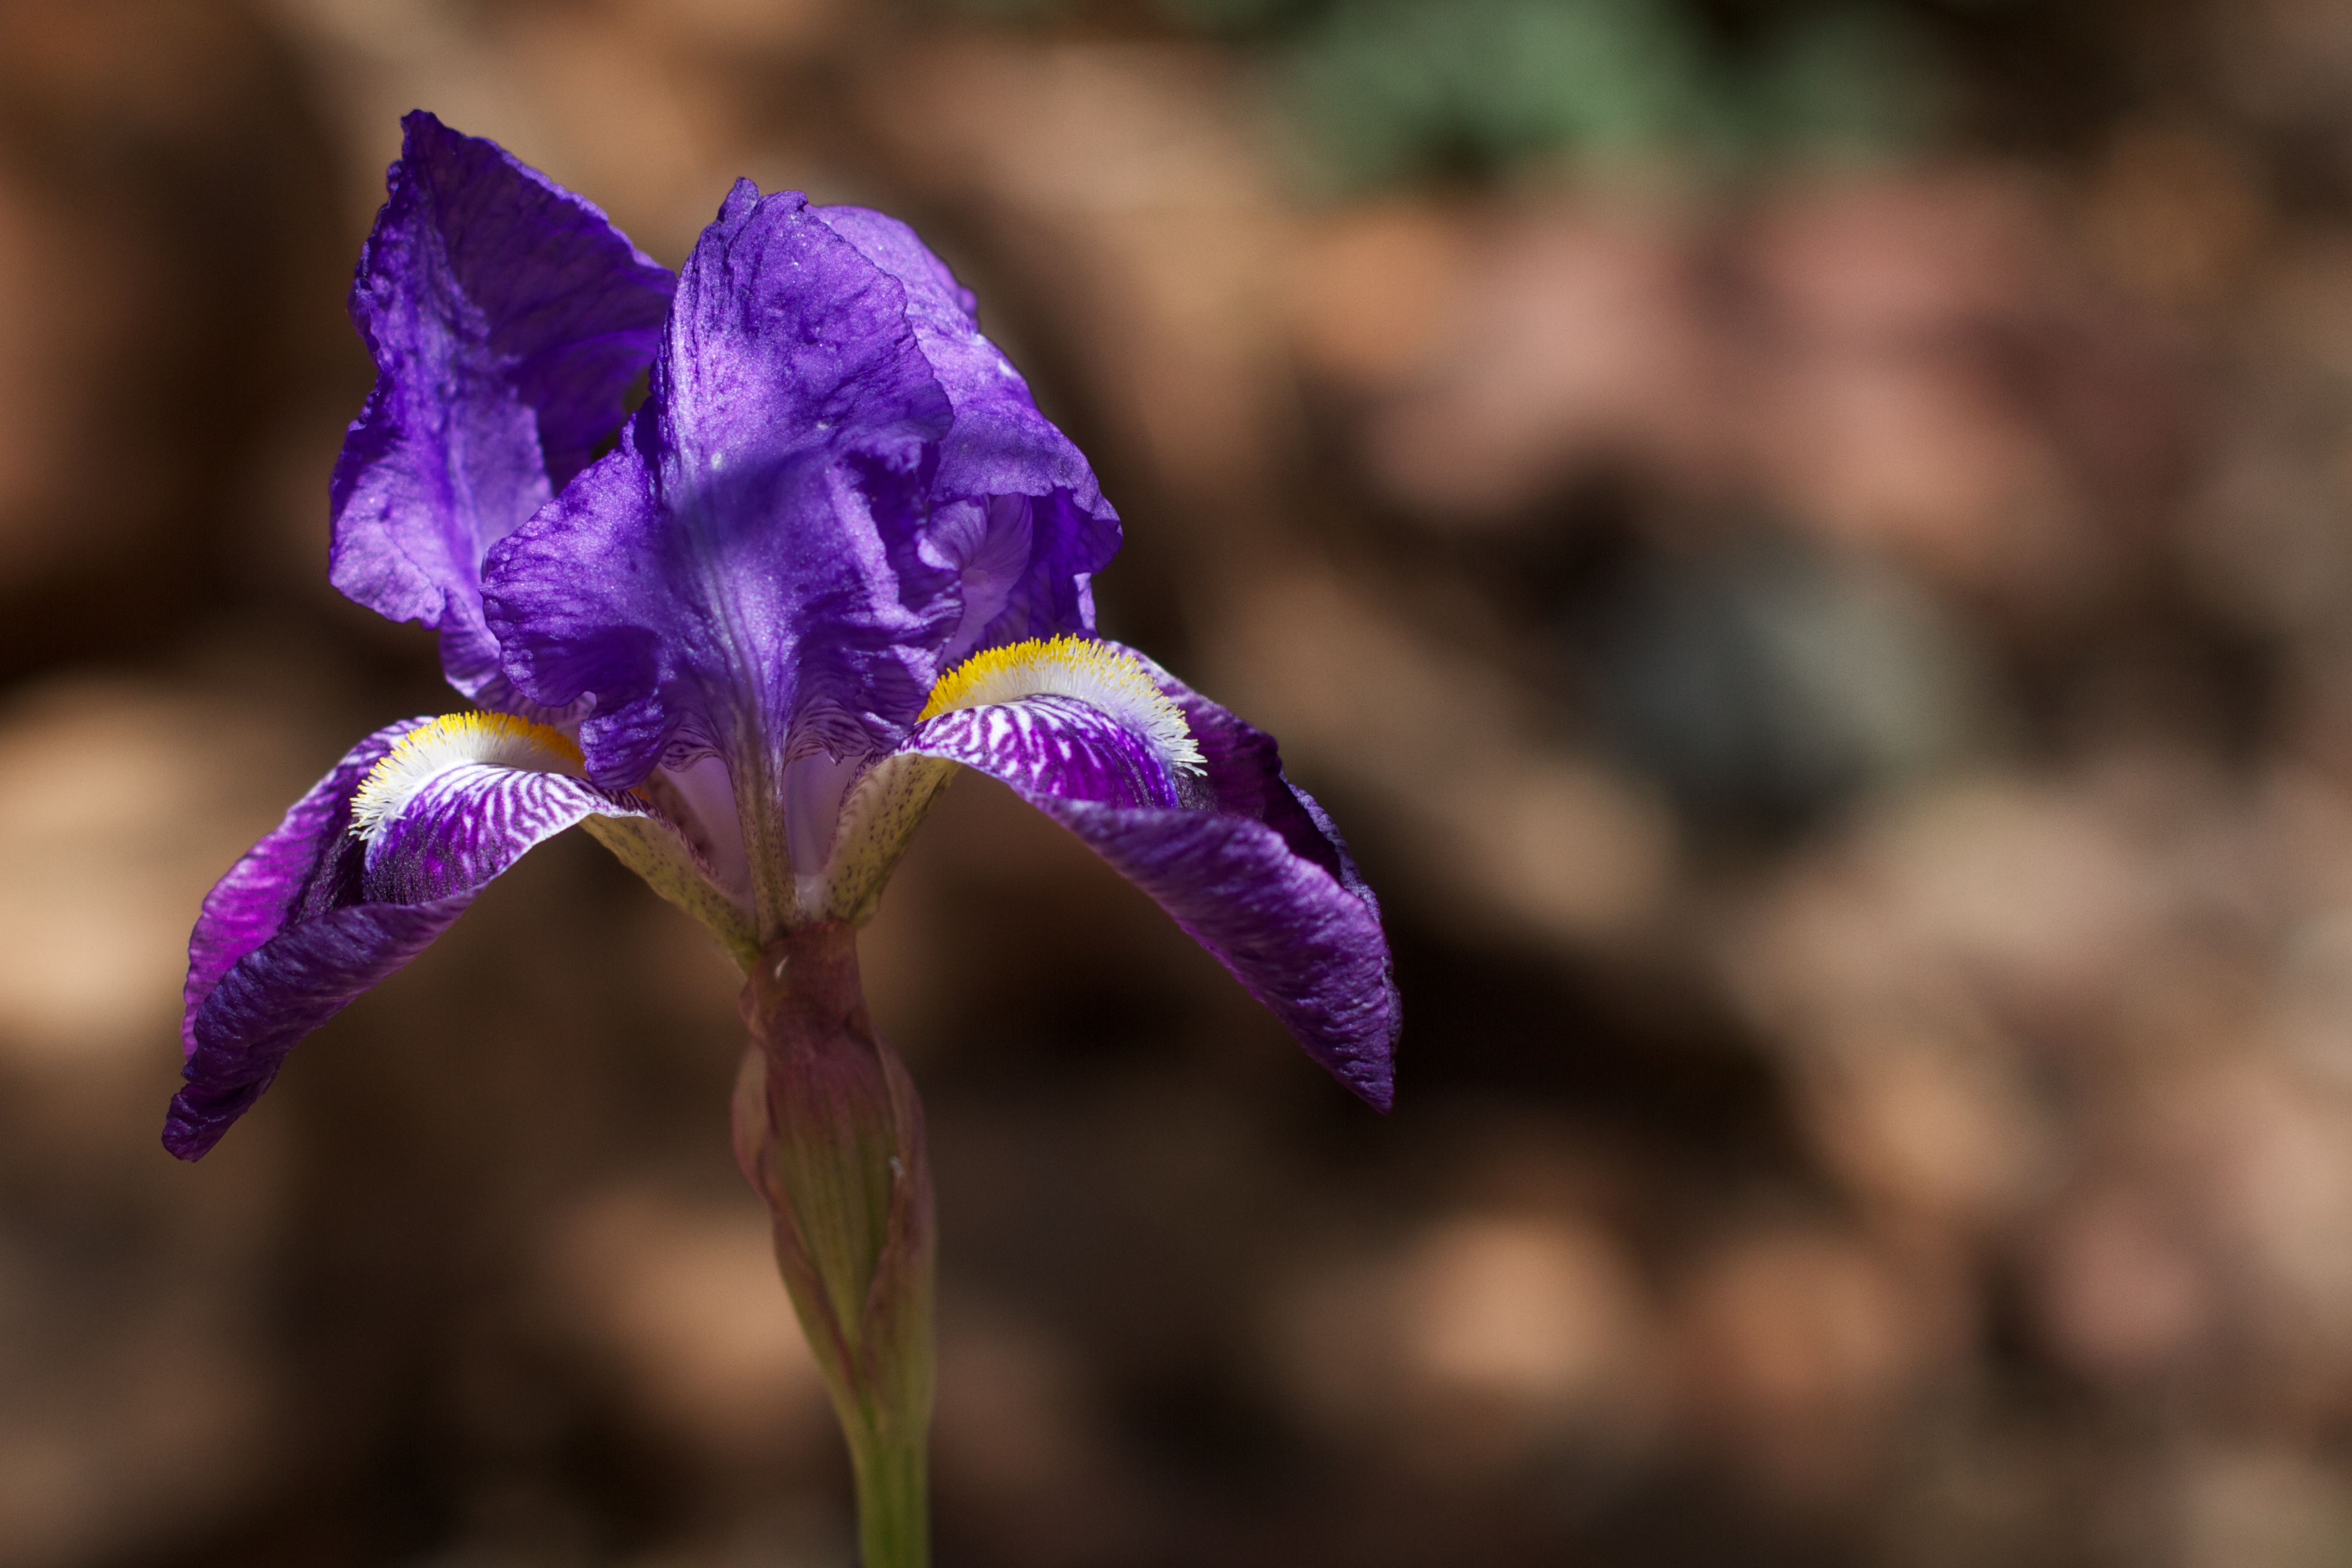
flower, nature, flora, plant, macro photography, eye, purple, close up, botany, land plant, iris, flowering plant, organ, petal, iris family, wildflower, plant stem, human body